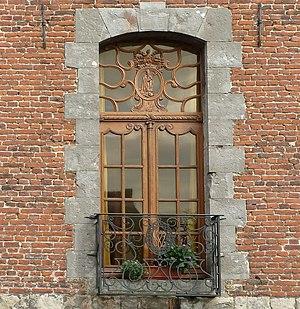
Baie vitrée de la brasserie de Bisiau Jenart, devenue brasserie Saint-Éloi à Vendegies-sur-Écaillon Nord.- France.
Vendegies-sur-Écaillon est une commune française située dans le département du Nord, en région Hauts-de-France.